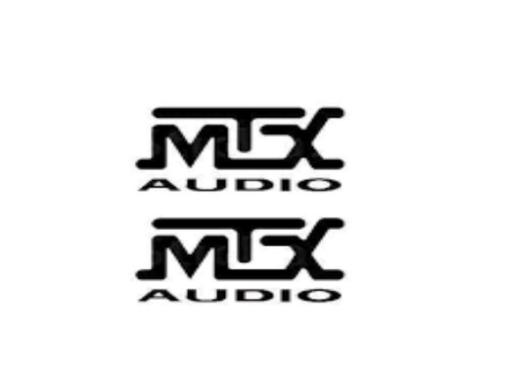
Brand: mtx audio
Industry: Leisure